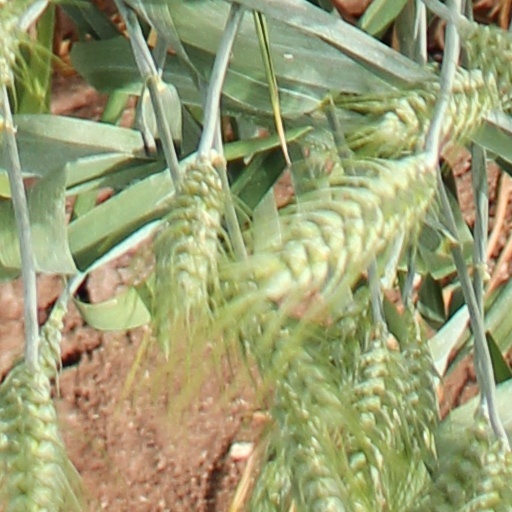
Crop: wheat